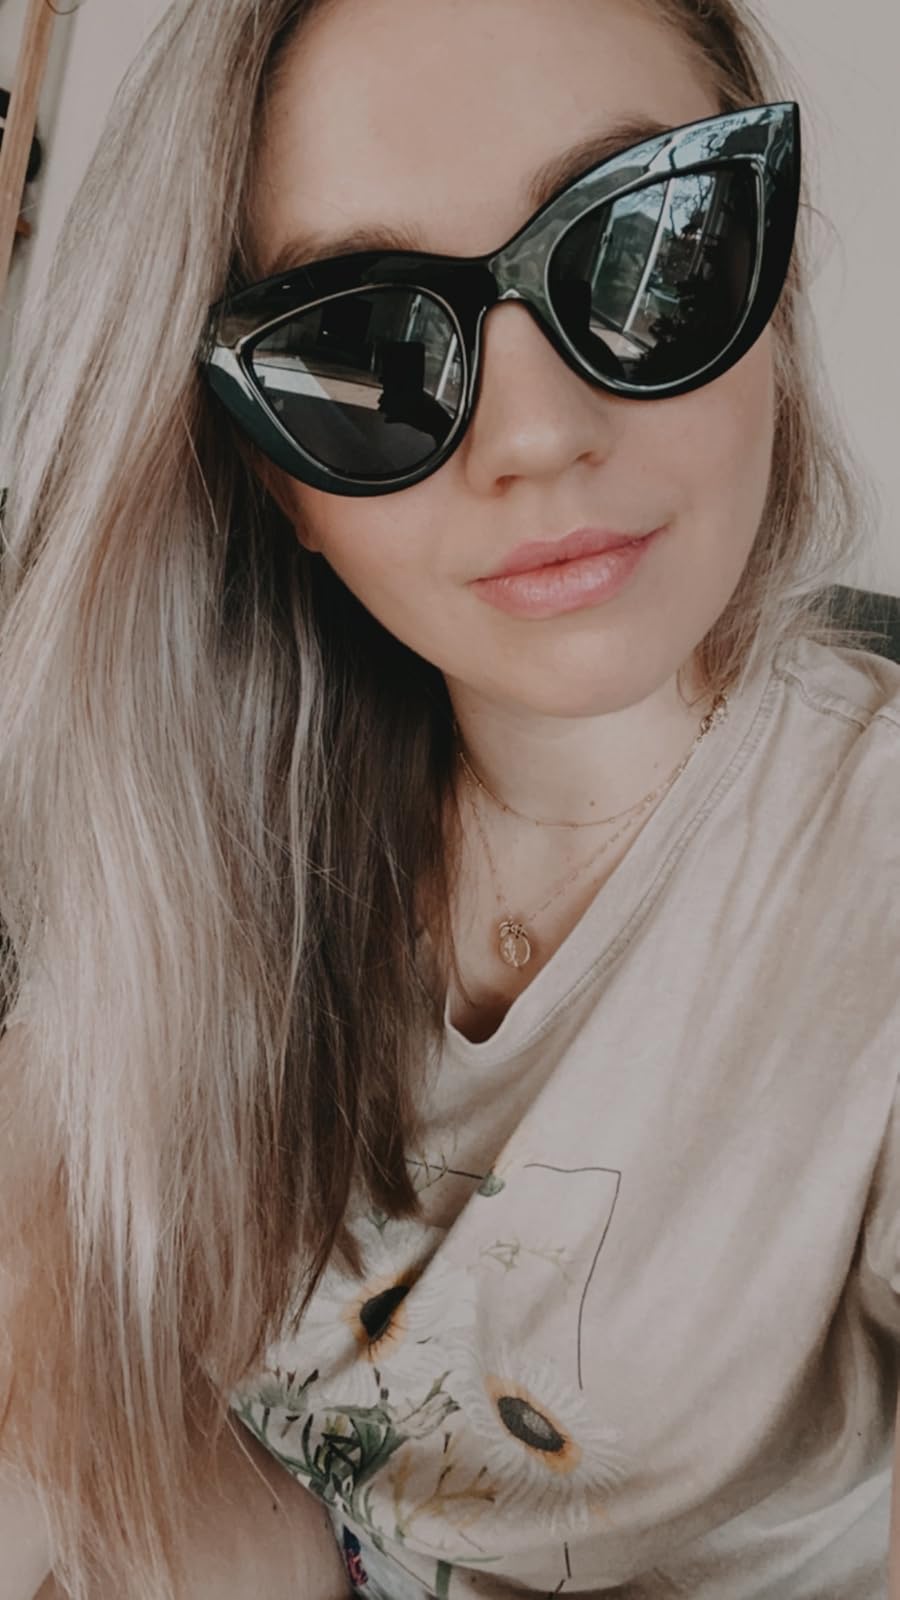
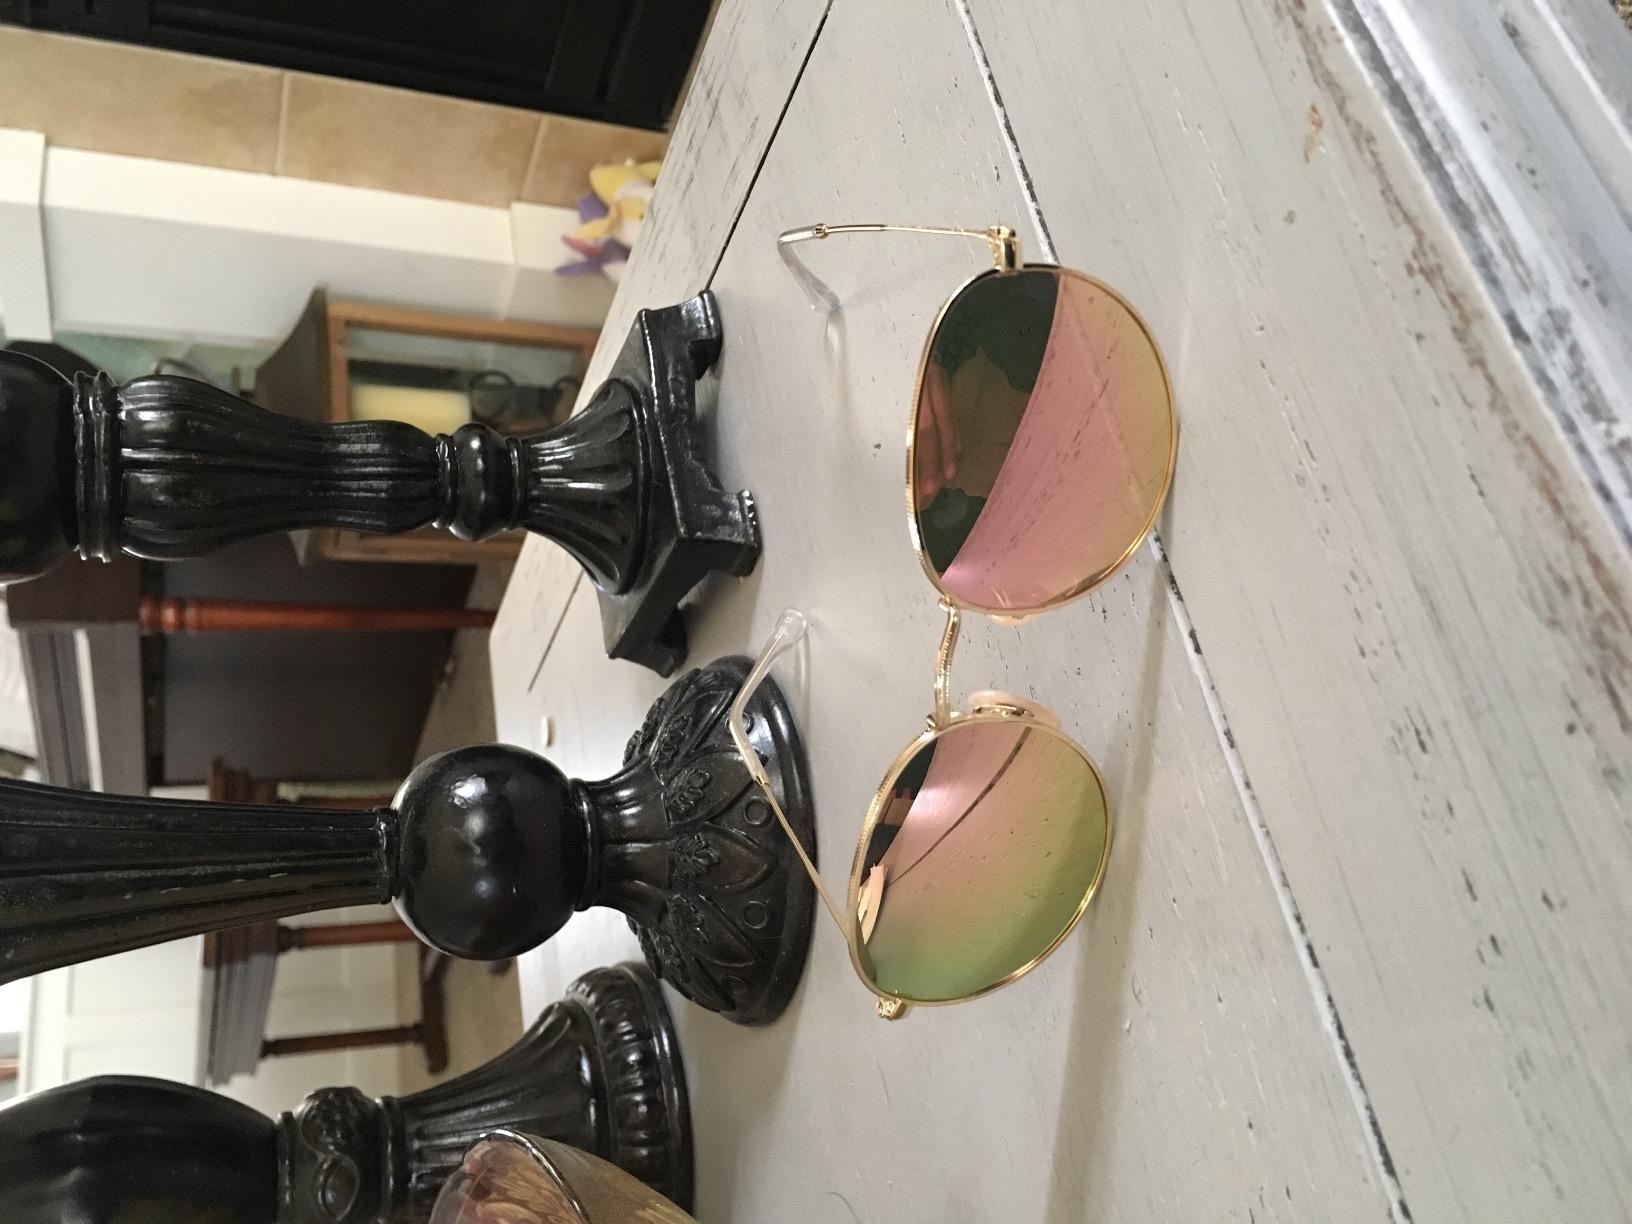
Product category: accessories_sunglasses
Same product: no